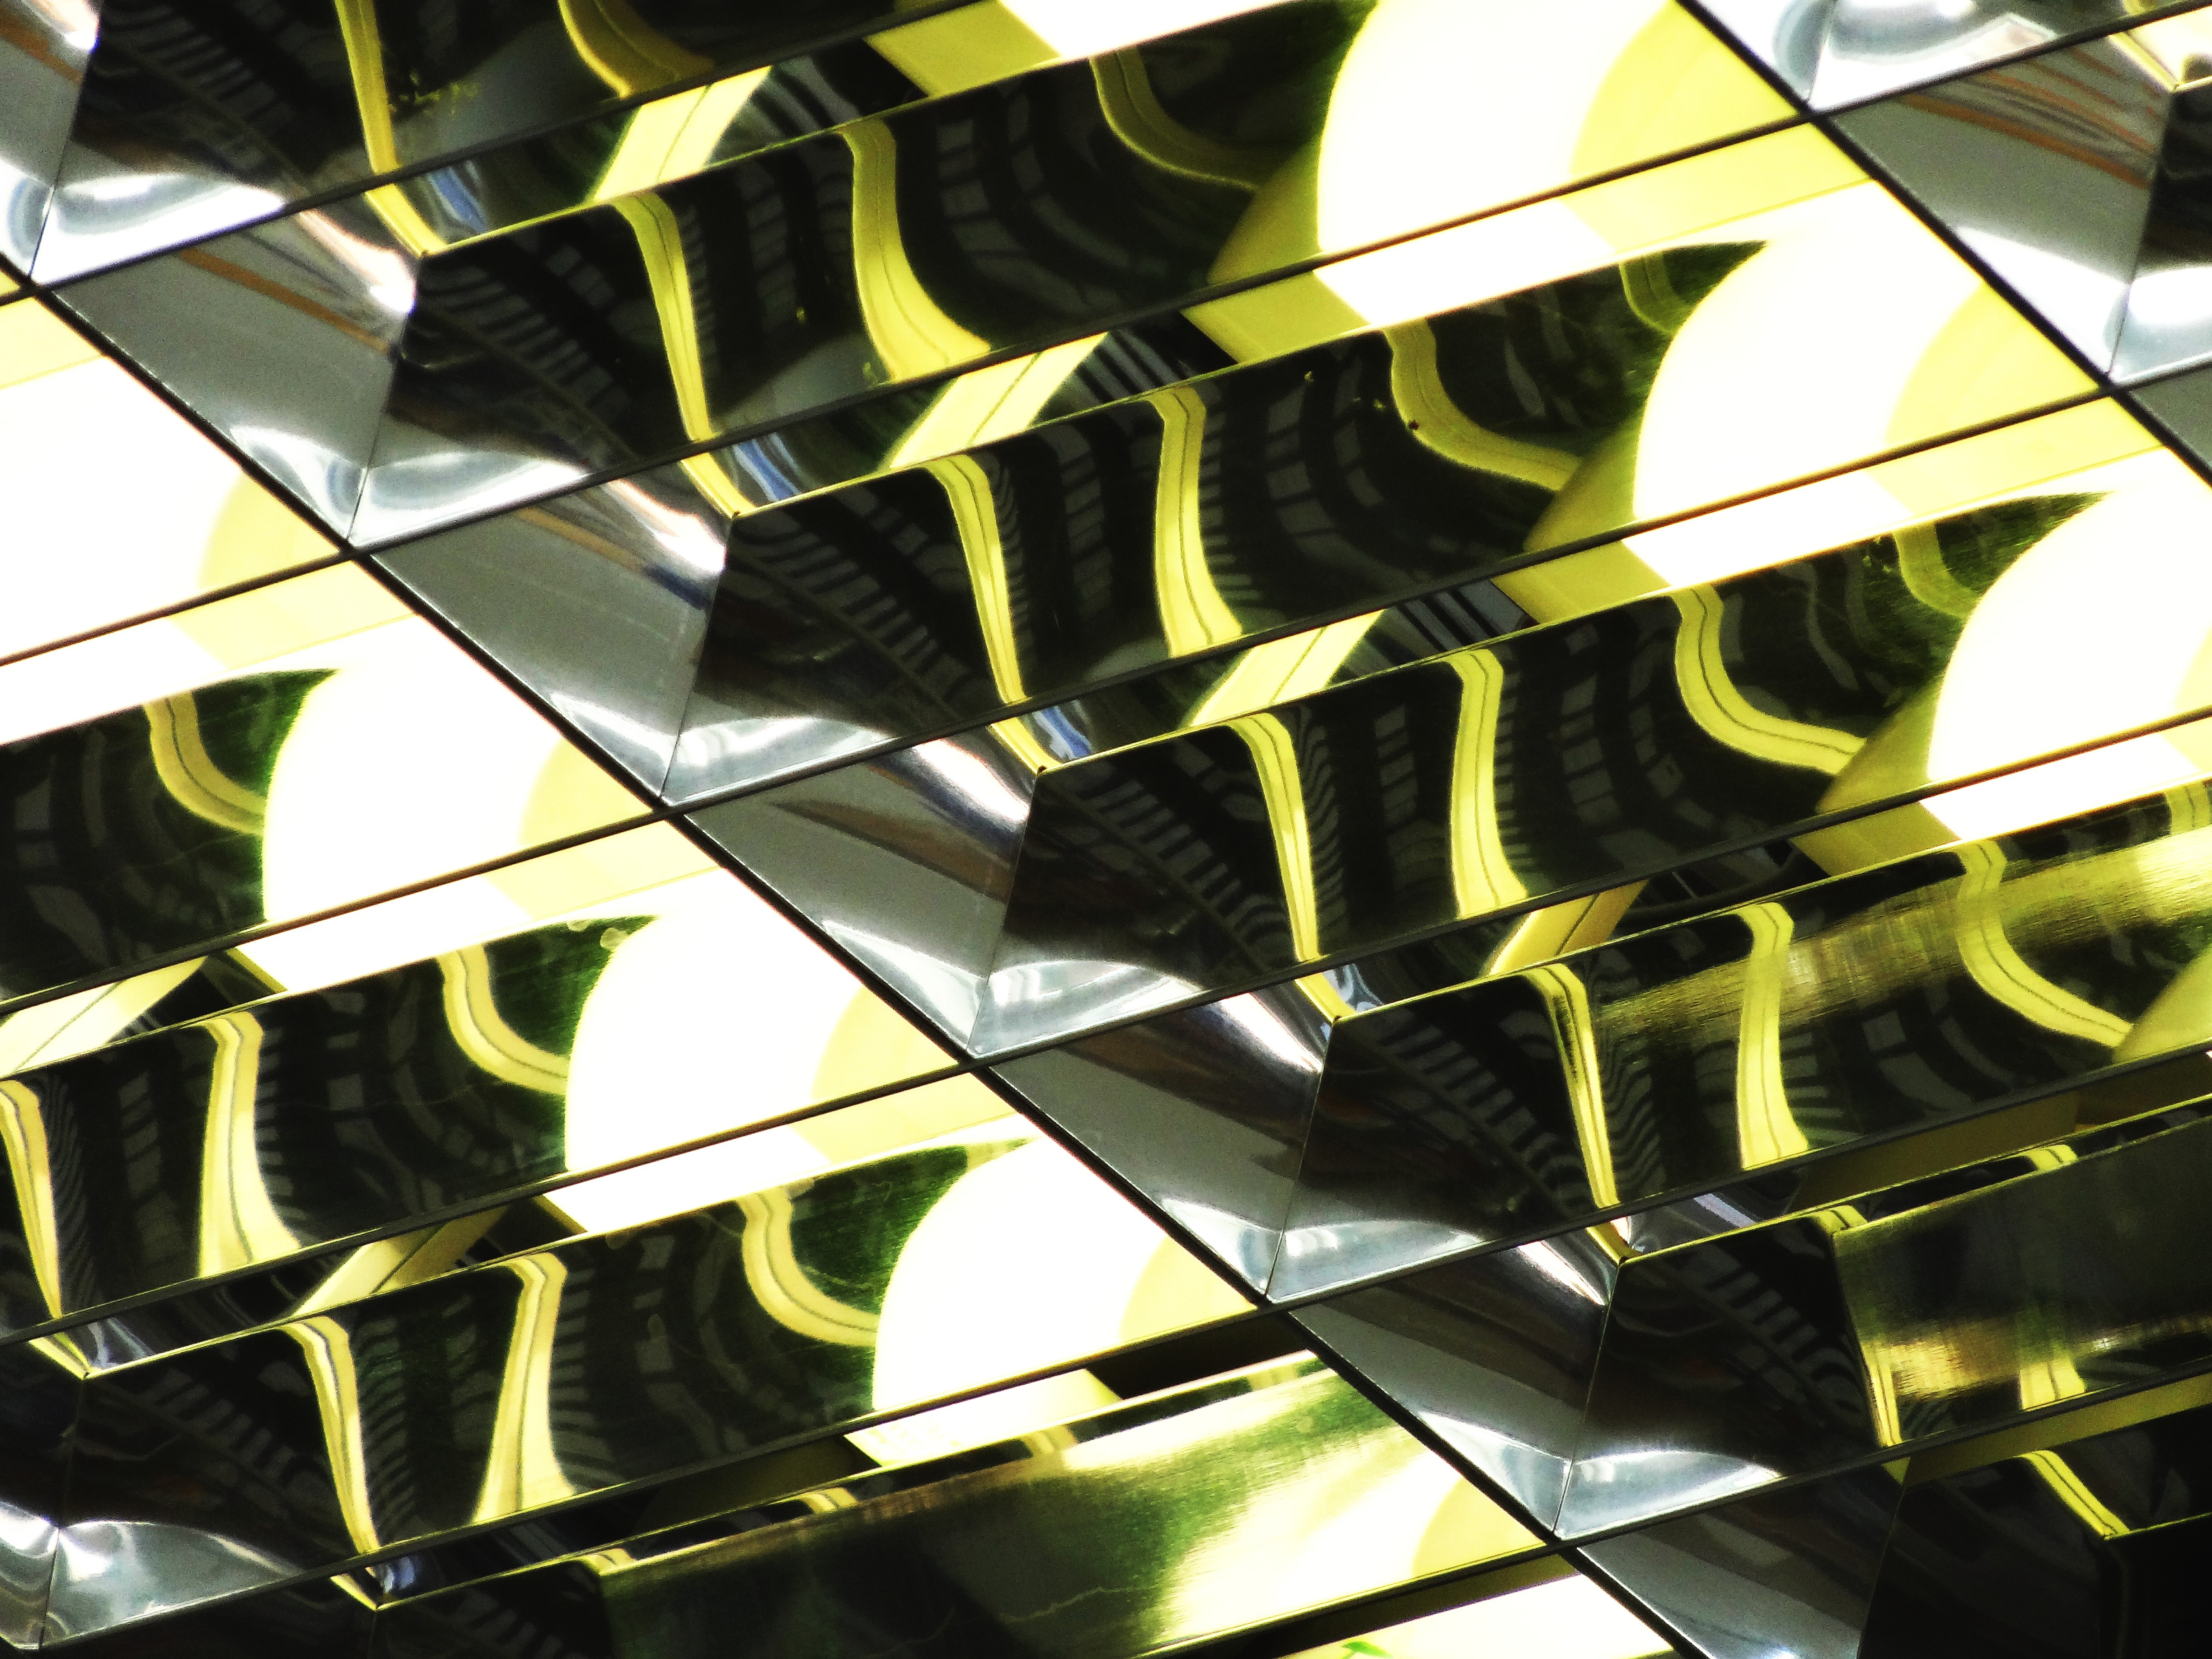
light, window, glass, pattern, line, green, color, lamp, black, yellow, circle, candlestick, interior design, art, design, bulbs, symmetry, shape, ceiling lamp, room lighting, electric light, neon tube